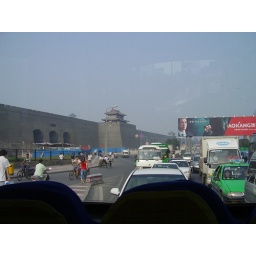
the xian wall during the day but that's not the building in the night shots...